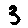
Label: 3